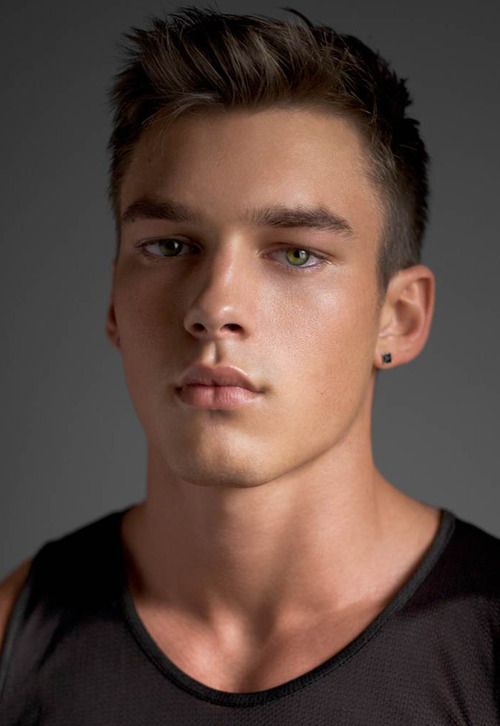
Label: Colored